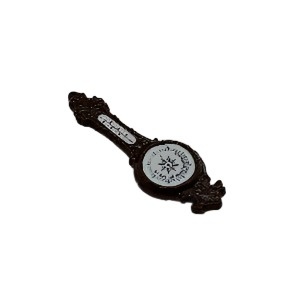
Barometer
Barometer !:12 Scale
Brand: Multi Minis
Category: Hardware > Tools > Measuring Tools & Sensors > Barometers